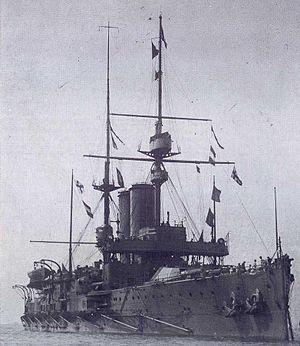
La classe King Edward VII est une classe de cuirassés de type Pré-Dreadnought lancée par la Royal Navy tout au début du XXᵉ siècle.